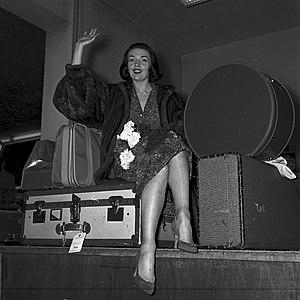
La danseuse et actrice française Ludmilla Tchérina en 1955 à l'aéroport de Francfort lors d'une tournée de promotion pour son film ""Fledermaus"""
Ludmila Tcherina, pseudonyme de Monique Tchemerzine, est une danseuse, tragédienne, écrivaine, peintre et sculptrice française née le 10 octobre 1924 à Paris et morte dans la même ville le 21 mars 2004.